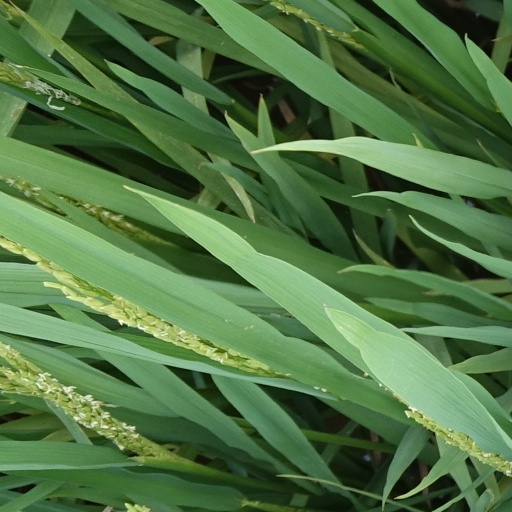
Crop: rice